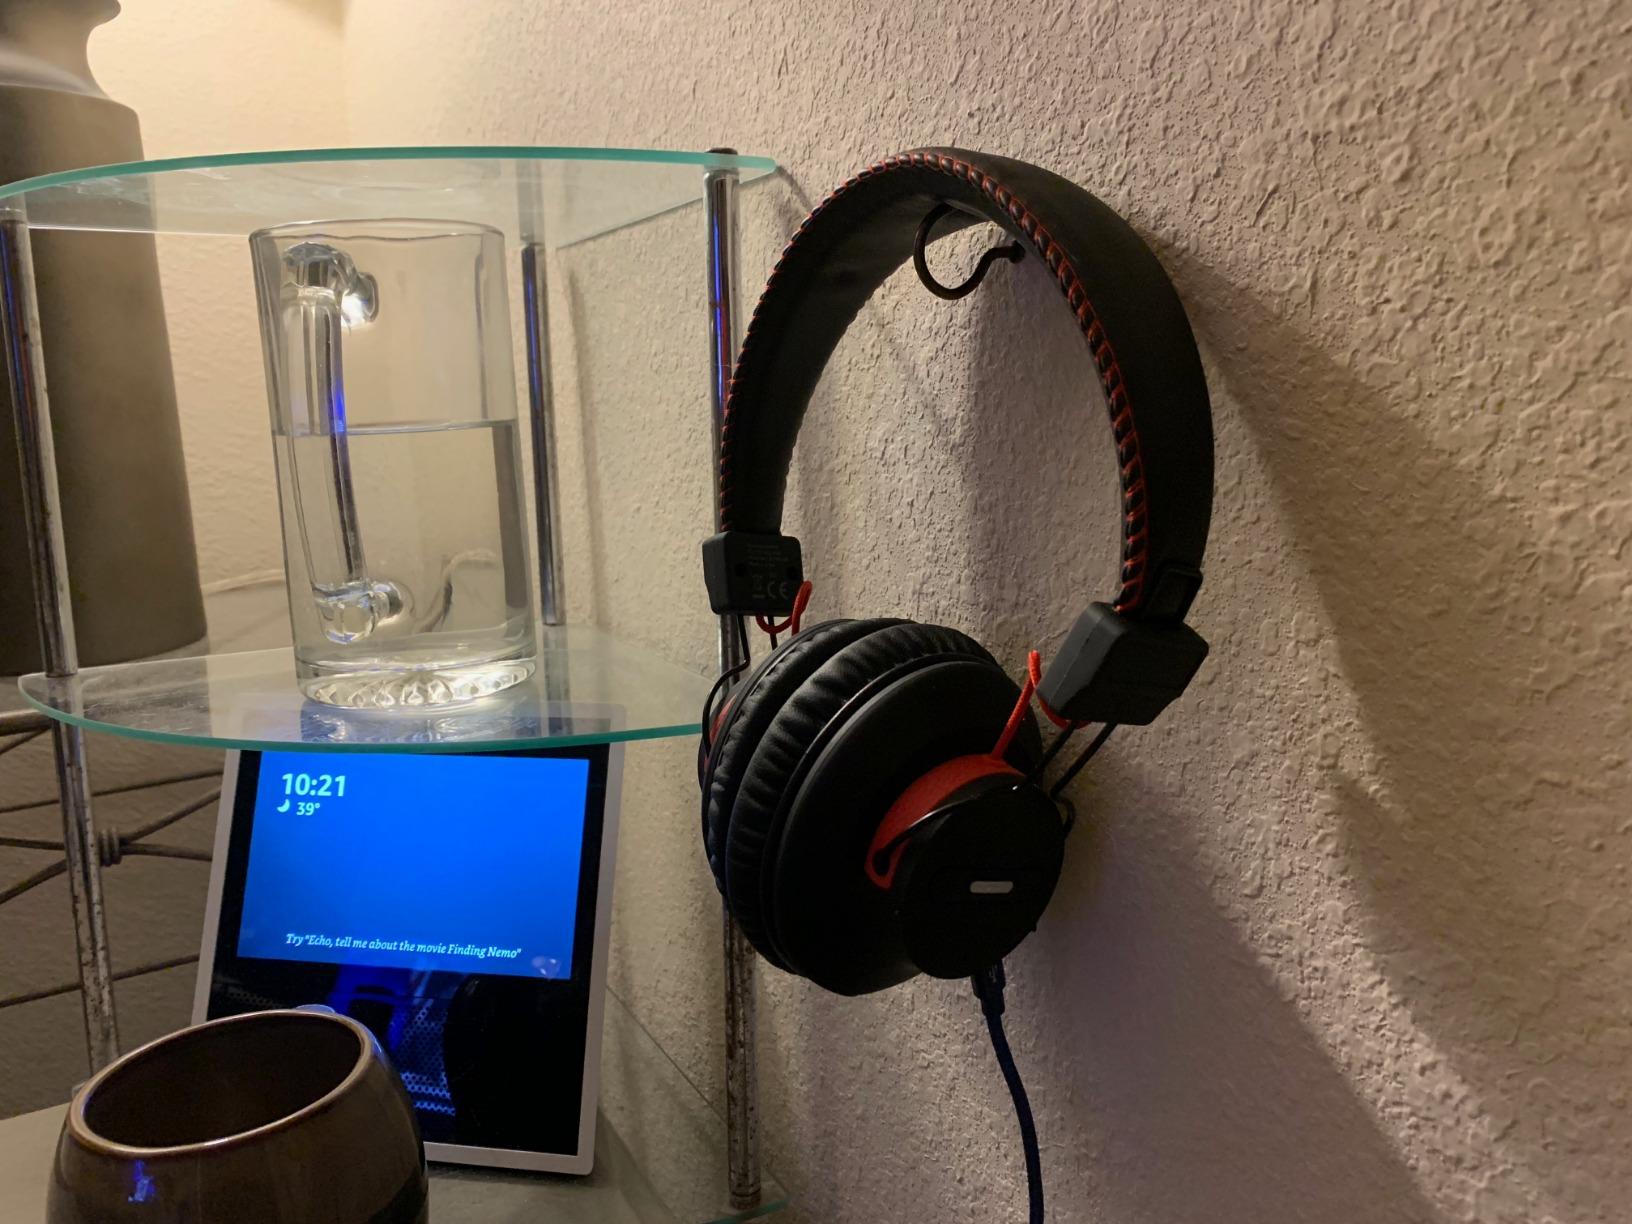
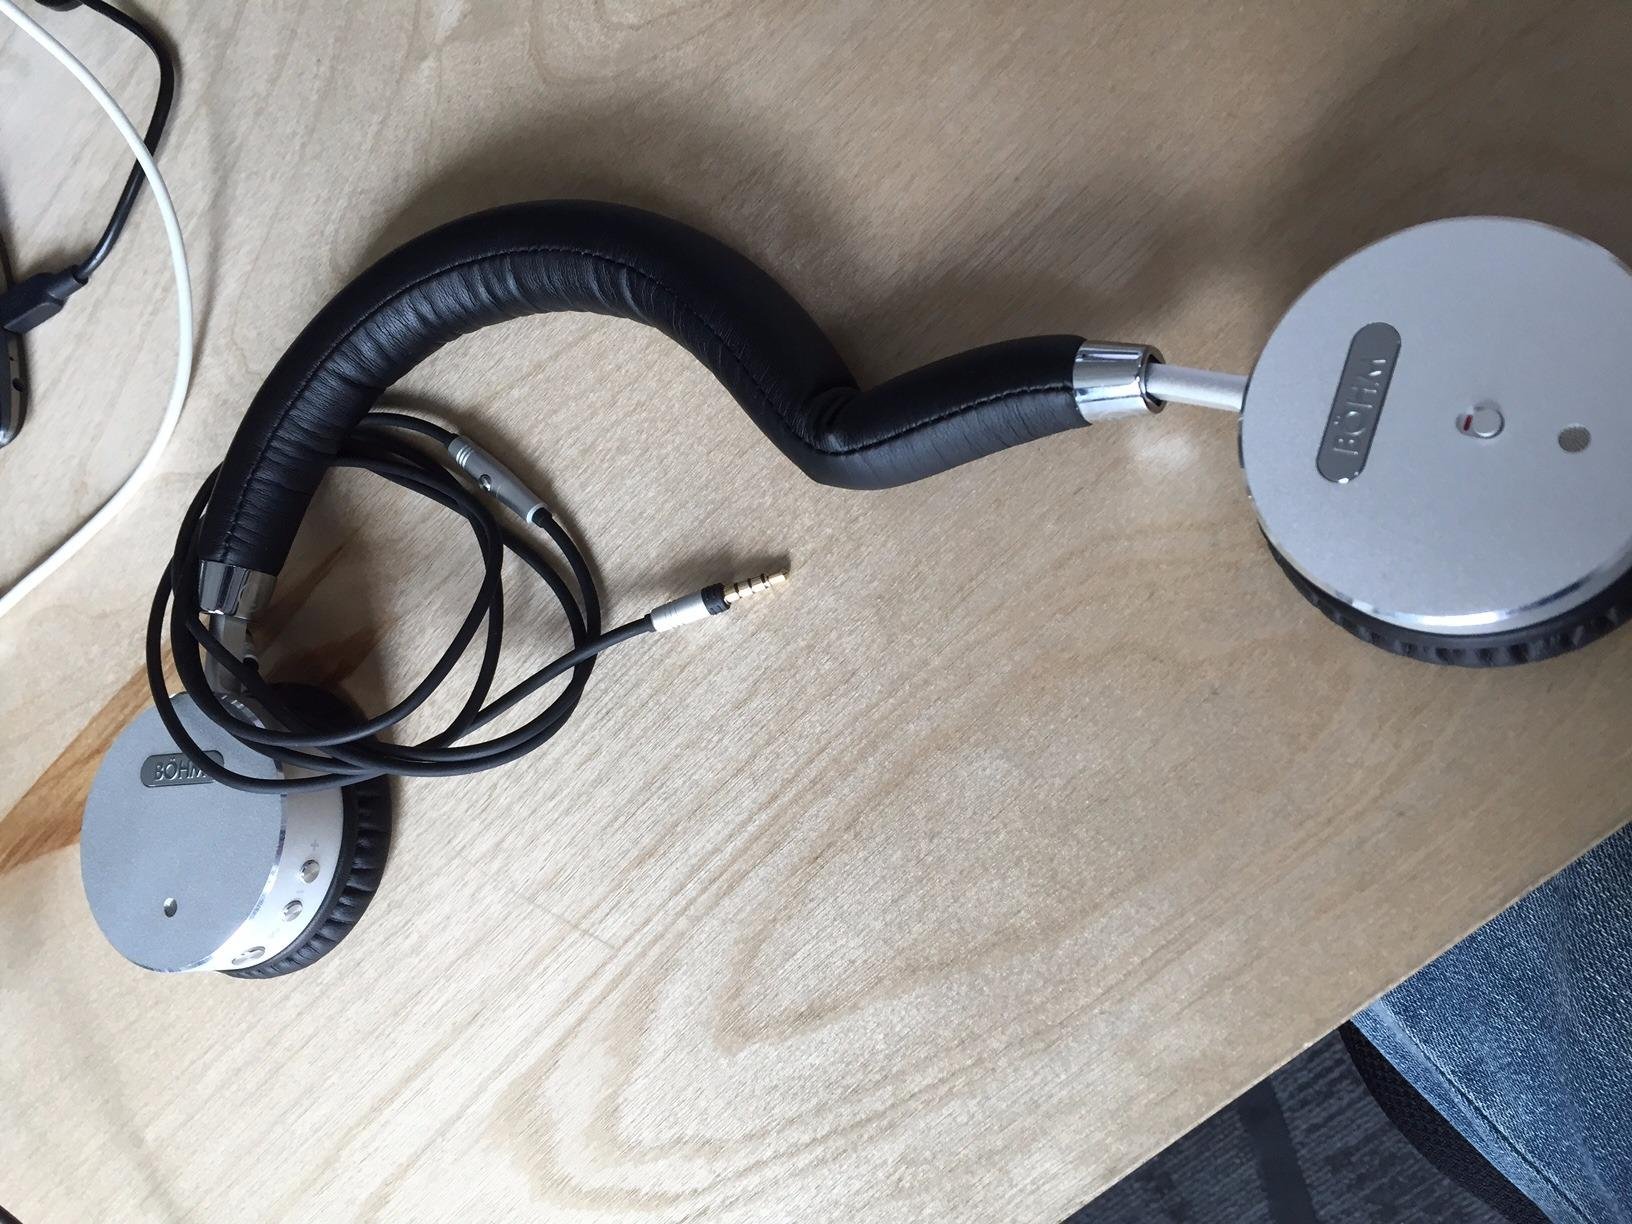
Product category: headphones
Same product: no